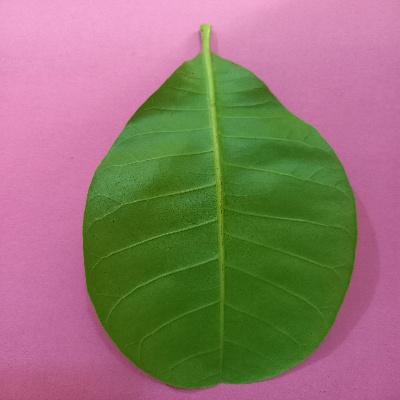
Crop: Cashew
Condition: healthy